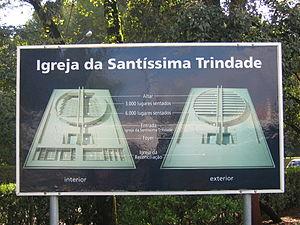
La basilique de la Sainte-Trinité est une église située à la Cova da Iria (Fátima) dans l'enceinte du sanctuaire de Fátima.